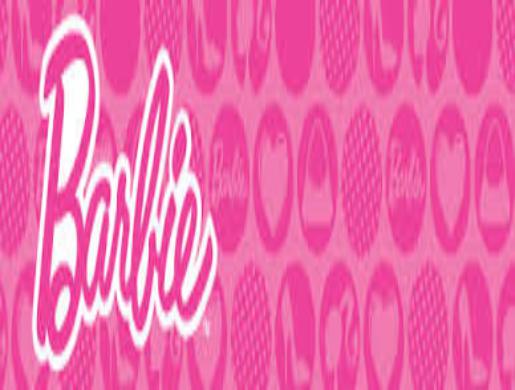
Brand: Barbie
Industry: Clothes